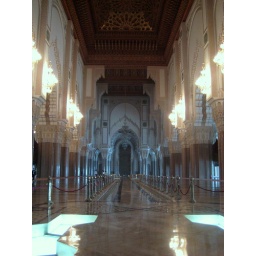
The men pray on the floor in here. Above is the retractable cedar roof that is at least four feet thick.